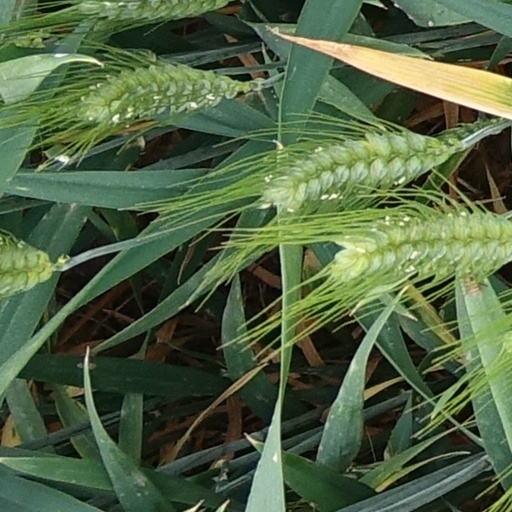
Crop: wheat